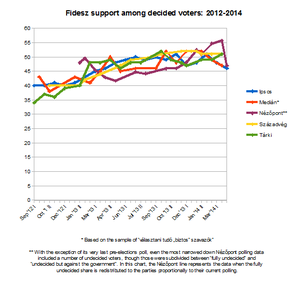
Les élections législatives hongroises du 6 avril 2014 sont un scrutin pourvoyant à la désignation des 199 députés siégeant à l'Assemblée nationale pour une législature — la septième depuis 1990 — de quatre ans.